Barry Fuller

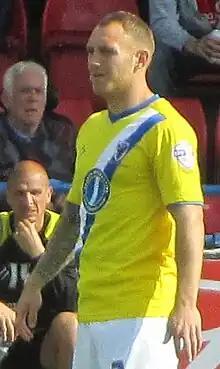
Fuller playing for AFC Wimbledon in 2013

On 28 May 2013, Fuller signed for League Two side AFC Wimbledon along with former Havant & Waterlooville midfielder Chris Arthur. Shortly after his signing, Fuller disclosed to the media that he hoped to establish himself as a key member of the squad and expressed his loyalty to the club by stating that he hoped to see out the rest of his professional career with AFC Wimbledon. A month later, he found himself reunited with former teammate and fellow ex-Gillingham captain, Andy Frampton, when it was announced that he had also signed a contract with the South London club on 28 June 2013. On 31 July 2013, manager Neal Ardley appointed Alan Bennett as club captain and declared that Fuller would act as vice-captain for the 2013–14 season. Fuller made his league debut for "The Dons" in a 1–1 draw with Torquay United on 3 August 2013. He was an ever-present for the club throughout the season, making forty five league appearances in total. Fuller's consistently committed performances and dogged attitude quickly established him as a favourite with supporters, culminating in him being voted as Player of the Year at the end of season awards. He scored his first goal for the Dons when he scored the winner in a 1–0 win over Dagenham & Redbridge.